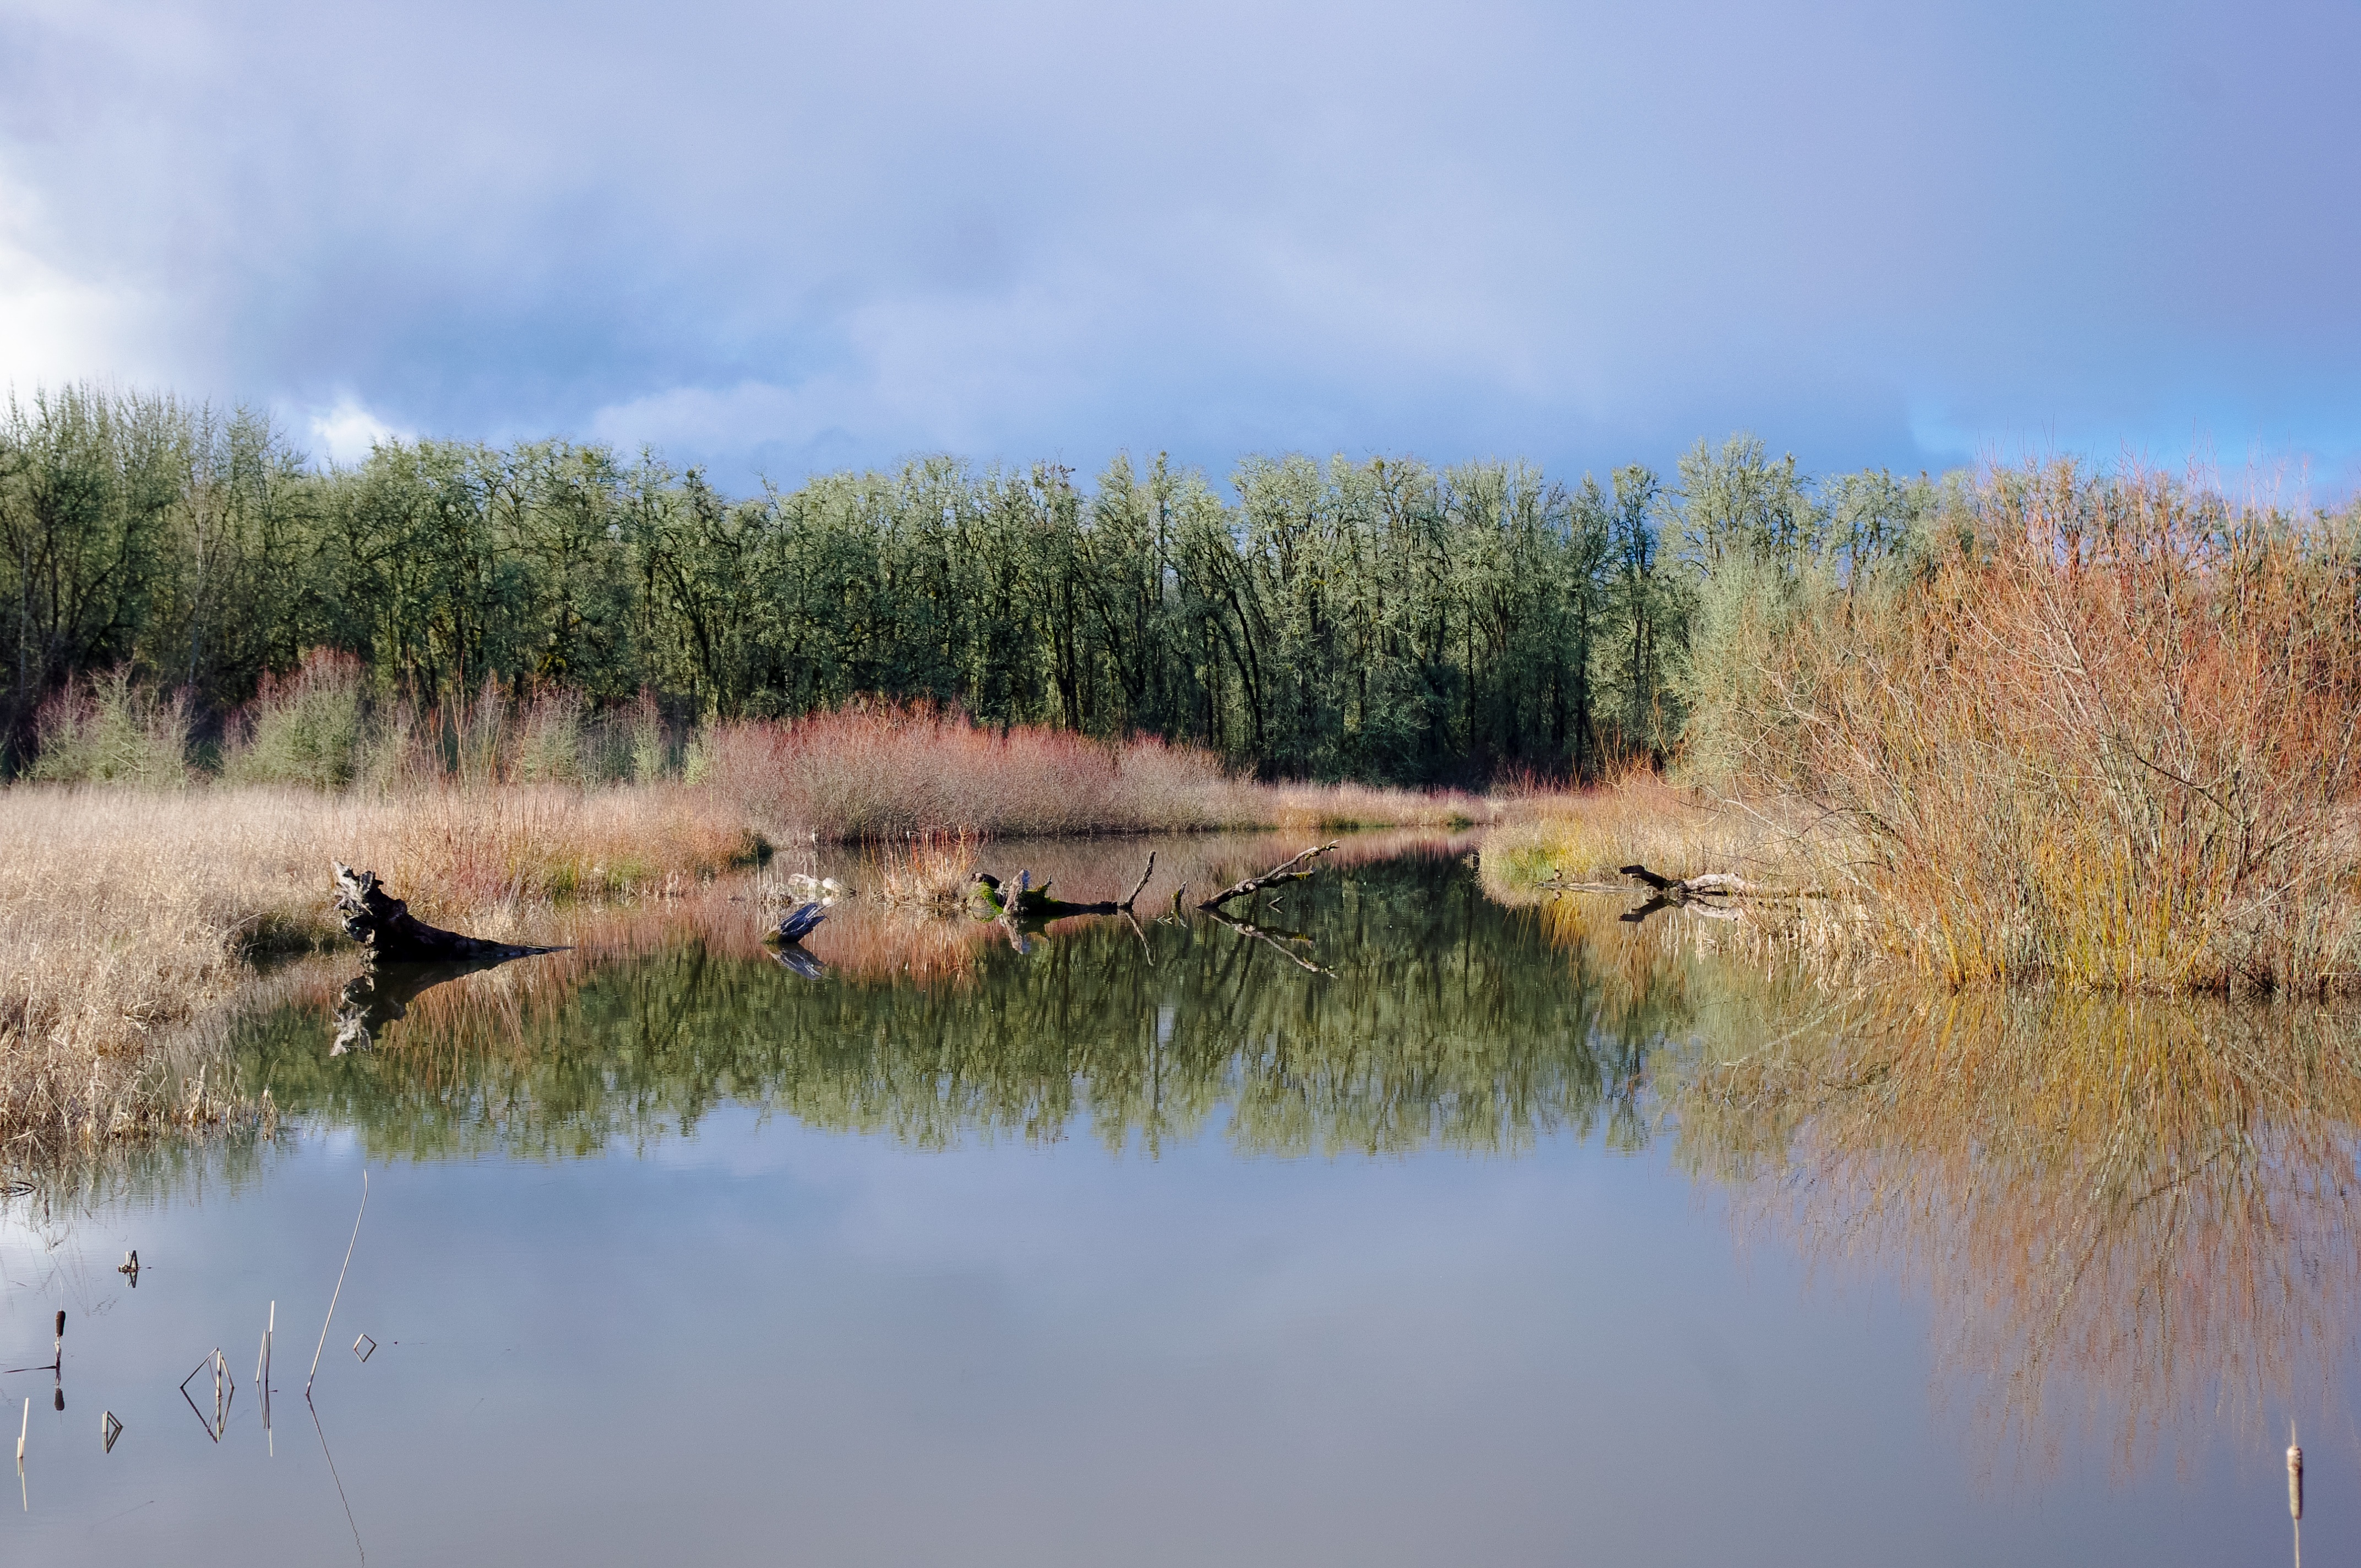
landscape, tree, water, nature, grass, marsh, swamp, wilderness, meadow, lake, pond, reflection, autumn, reservoir, wetland, bog, habitat, loch, ecosystem, natural environment, atmospheric phenomenon